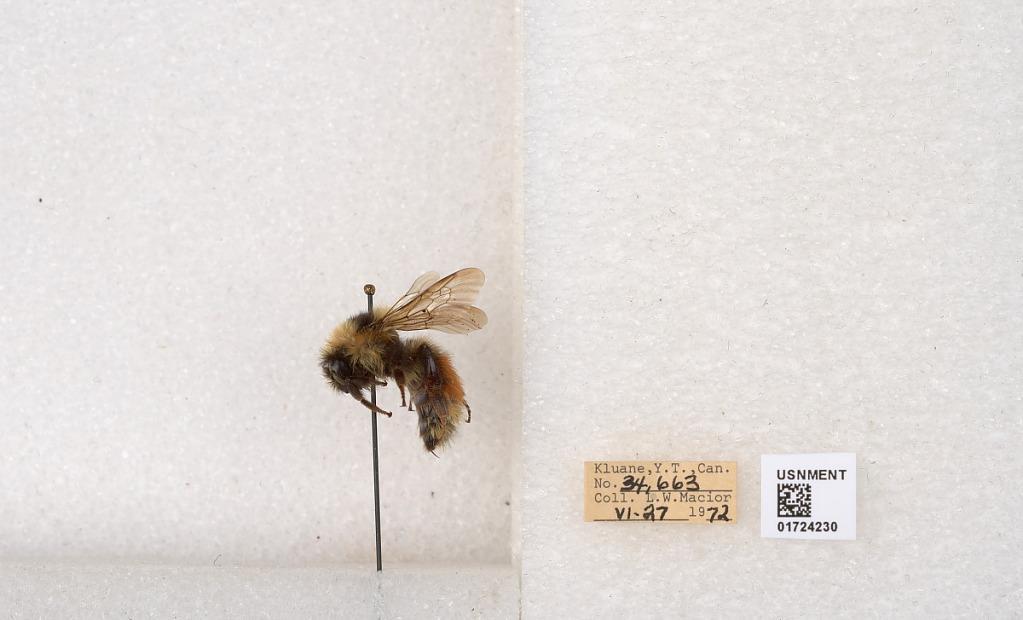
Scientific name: Bombus (Pyrobombus) sylvicola Kirby
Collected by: L. Macior
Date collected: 1972-6-27
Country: Canada
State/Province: Yukon Territory
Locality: Kluane National Park and Reserve
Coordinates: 60.7493, -139.504